Bundenbachiellus

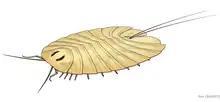
"Cheloniellon", arthropod that is once considered as synonymous with "Bundenbachiellus"

"Bundenbachiellus giganteus" was described in 1929 with the name of "Megadactylus giganteus", with incomplete specimen BSPG 1929 II 34, however genus name "Megadactylus" was already used for synonym of dinosaur "Anchisaurus", its genus name was changed into "Bundenbachiellus" in 1930. Second species, "B. minor" was also described, however that species is later considered as misinterpretation of a trilobite. Due to holotype specimen was incomplete, preserved without anterior section, "Bundenbachiellus" was once treated as partial fossil of cheloniellid arthropod "Cheloniellon calmani", and taxon itself as synonym of "Cheloniellon". In 2001, new taxon "Eschenbachiellus wuttkensis" was described from complete specimen NM PWL 1997/3-LS, along with other three species of arthropod such as enigmatic "Wingertshellicus backesi". However, in 2008 researchers found that "Eschenbachiellus" is complete specimen of "Bundenbachiellus", and it was completely different from "Cheloniellon". Taxon "Bundenbachiellus giganteus" was reassessed, and "Eschenbachiellus" is considered as junior synonym of "Bundenbachiellus."